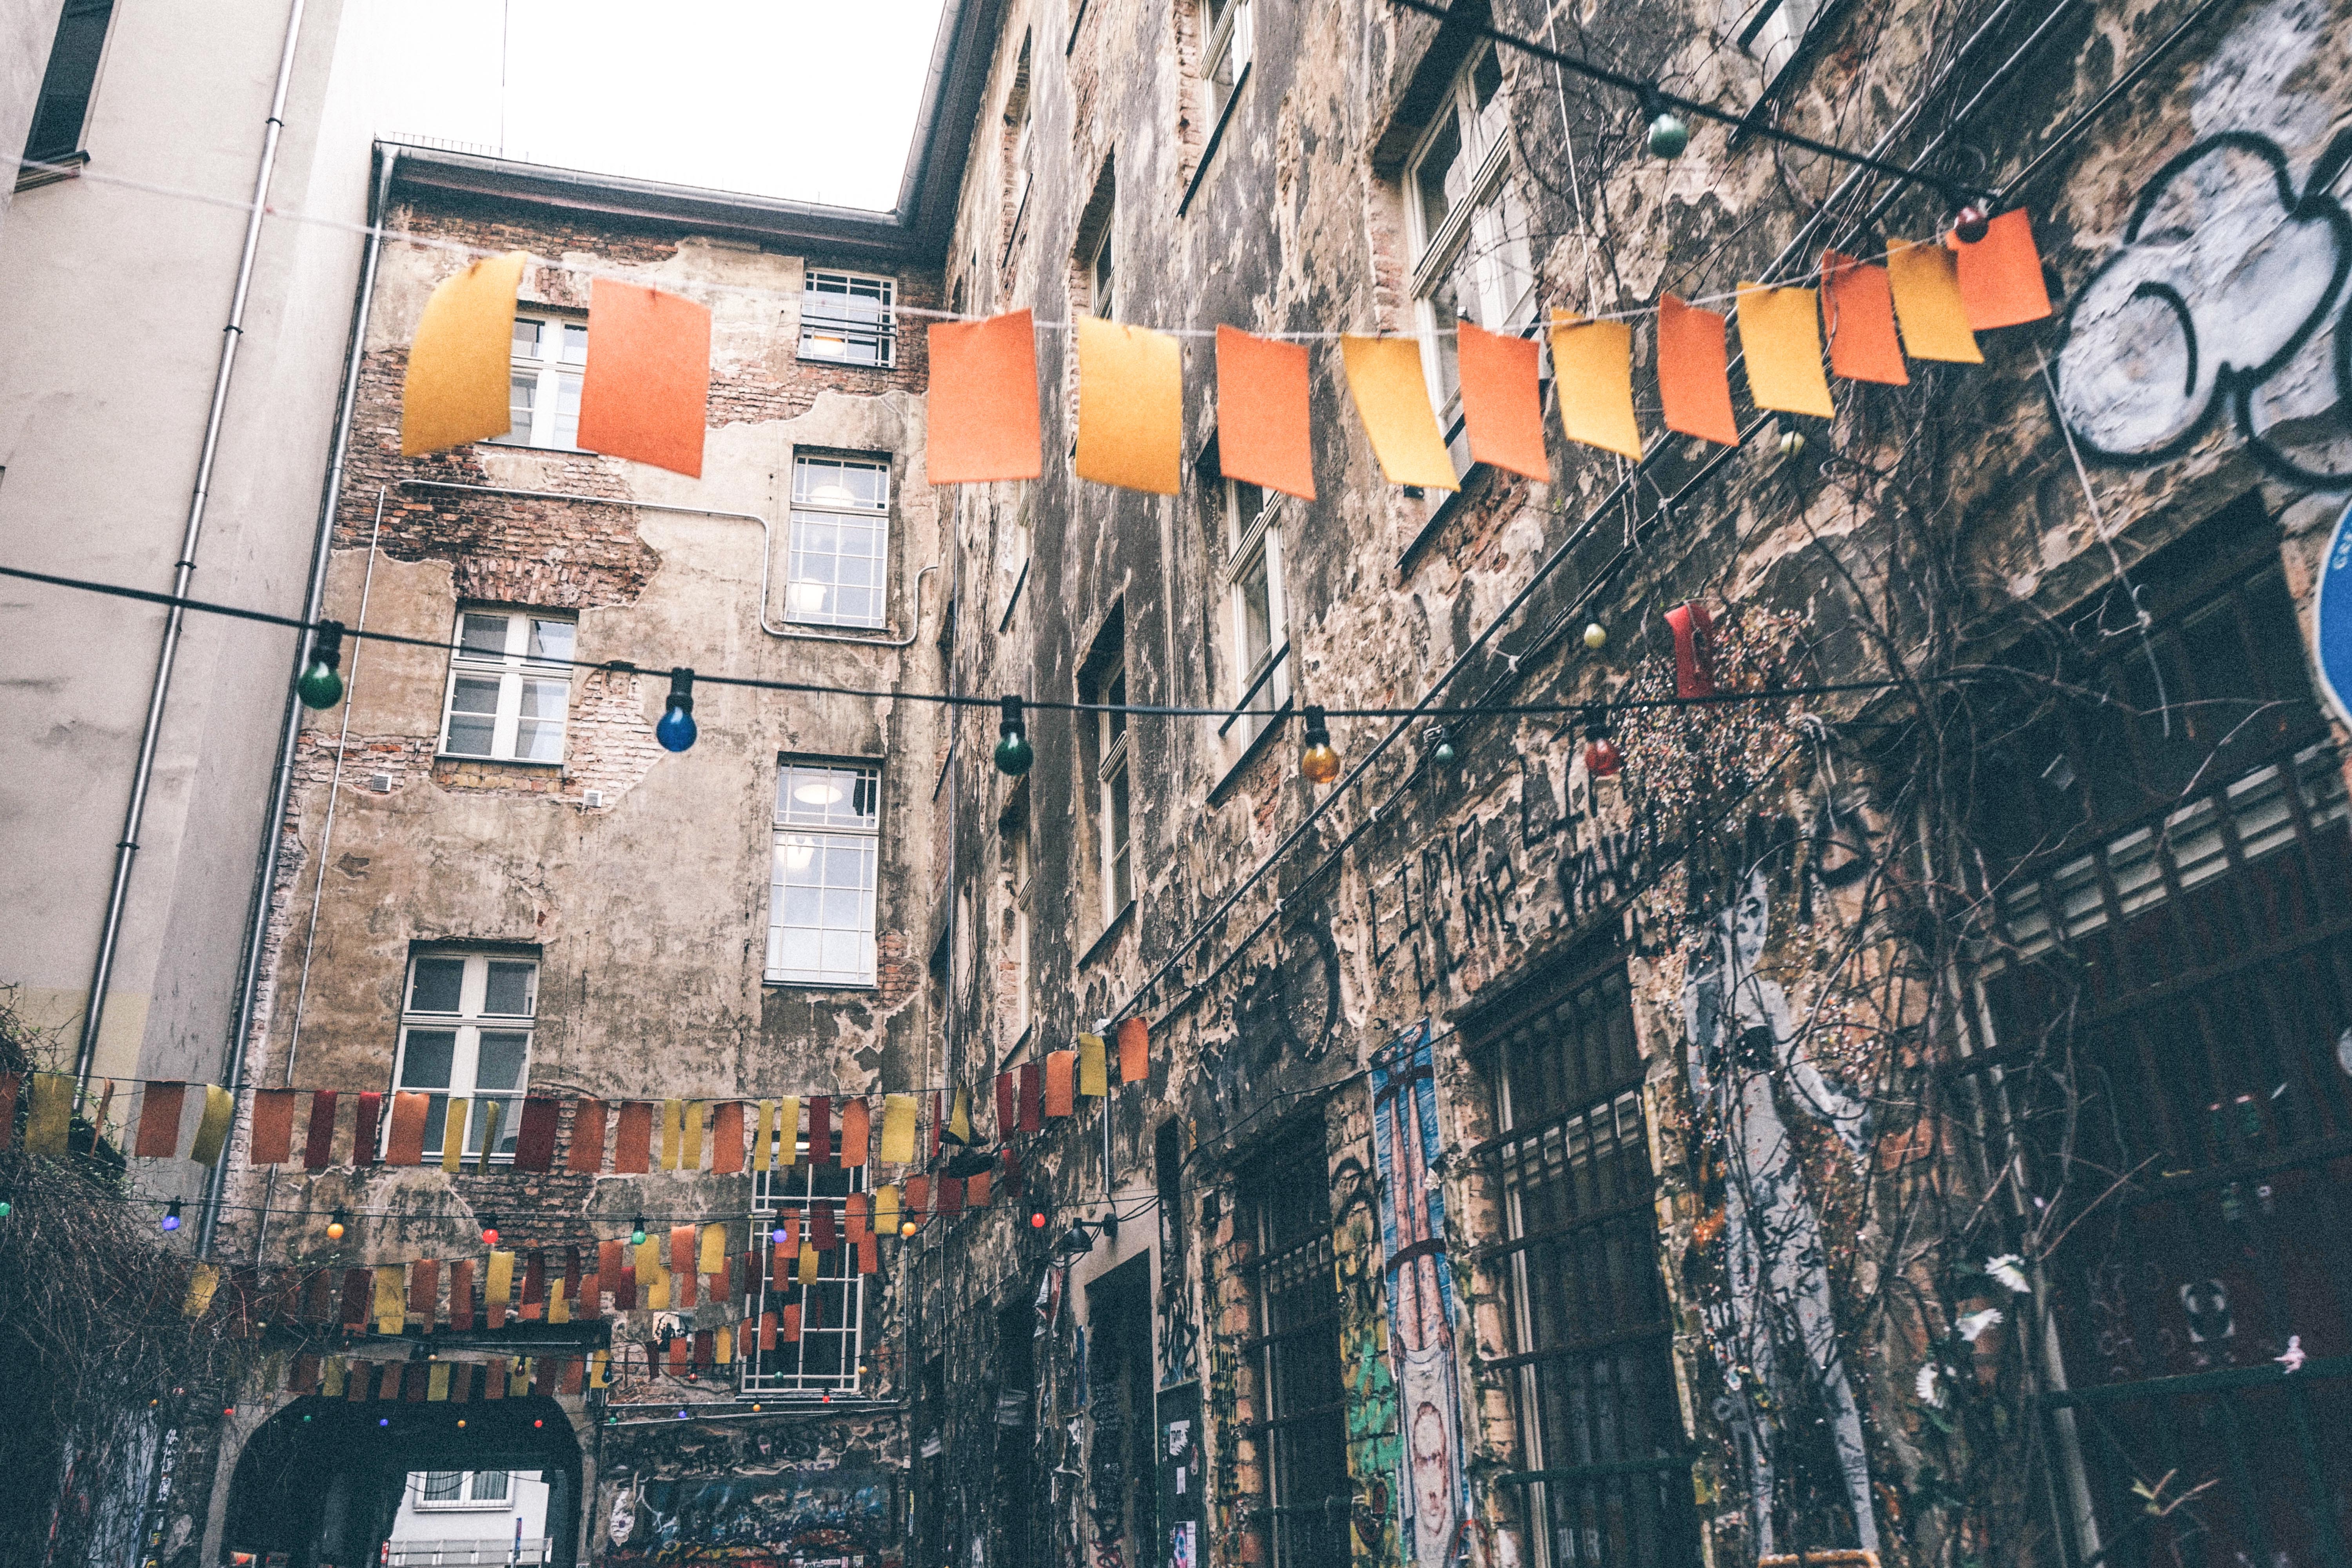
road, street, city, cityscape, downtown, art, infrastructure, metropolis, neighbourhood, urban area, human settlement